Cesare II Gonzaga

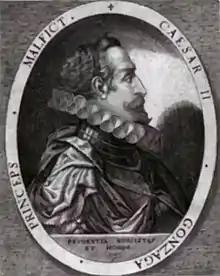
Cesare II Gonzaga di Guastalla

From 1630 to 1632 he was General Commissar in Italy for Ferdinand II.